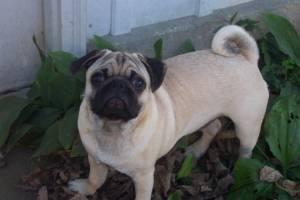
pug